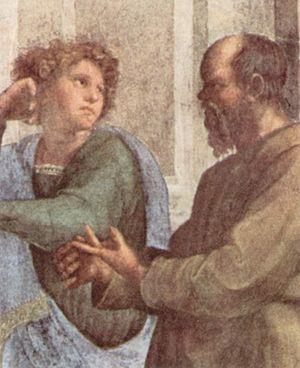
Xénophon est un historien, philosophe et chef militaire de la Grèce antique né à Erchia près d'Athènes vers 430 av. J.-C. et mort vers 355 av. J.-C. Outre l’Anabase et la Cyropédie, il a écrit une suite à l’Histoire de la guerre du Péloponnèse de Thucydide intitulée Les Helléniques.